Peter Ziegler

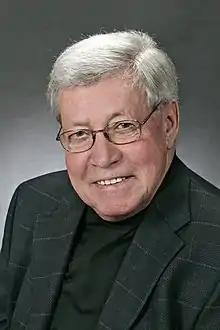

Peter Alfred Ziegler (2 November 1928 – 19 July 2013) was a Swiss geologist, who made contributions to the understanding of the geological evolution of Europe and the North Atlantic borderlands, of intraplate tectonics and of plate tectonic controls on the evolution and hydrocarbon potential of sedimentary basins. Ziegler's career consists of 33 years as exploration geologist with the petroleum industry, 30 of which with Shell, and 20 years of university teaching and research.